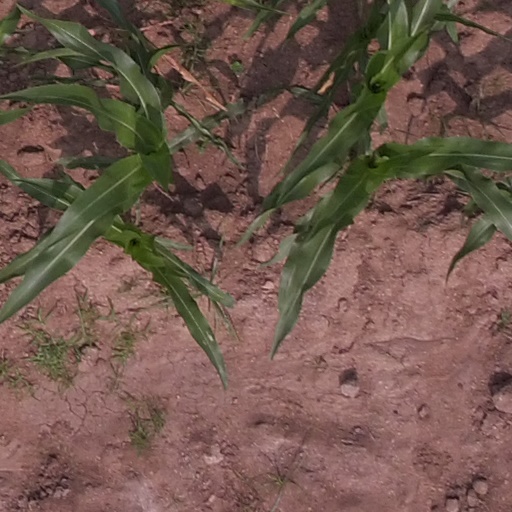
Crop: maize; corn